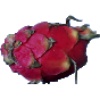
Label: red_pitahaya